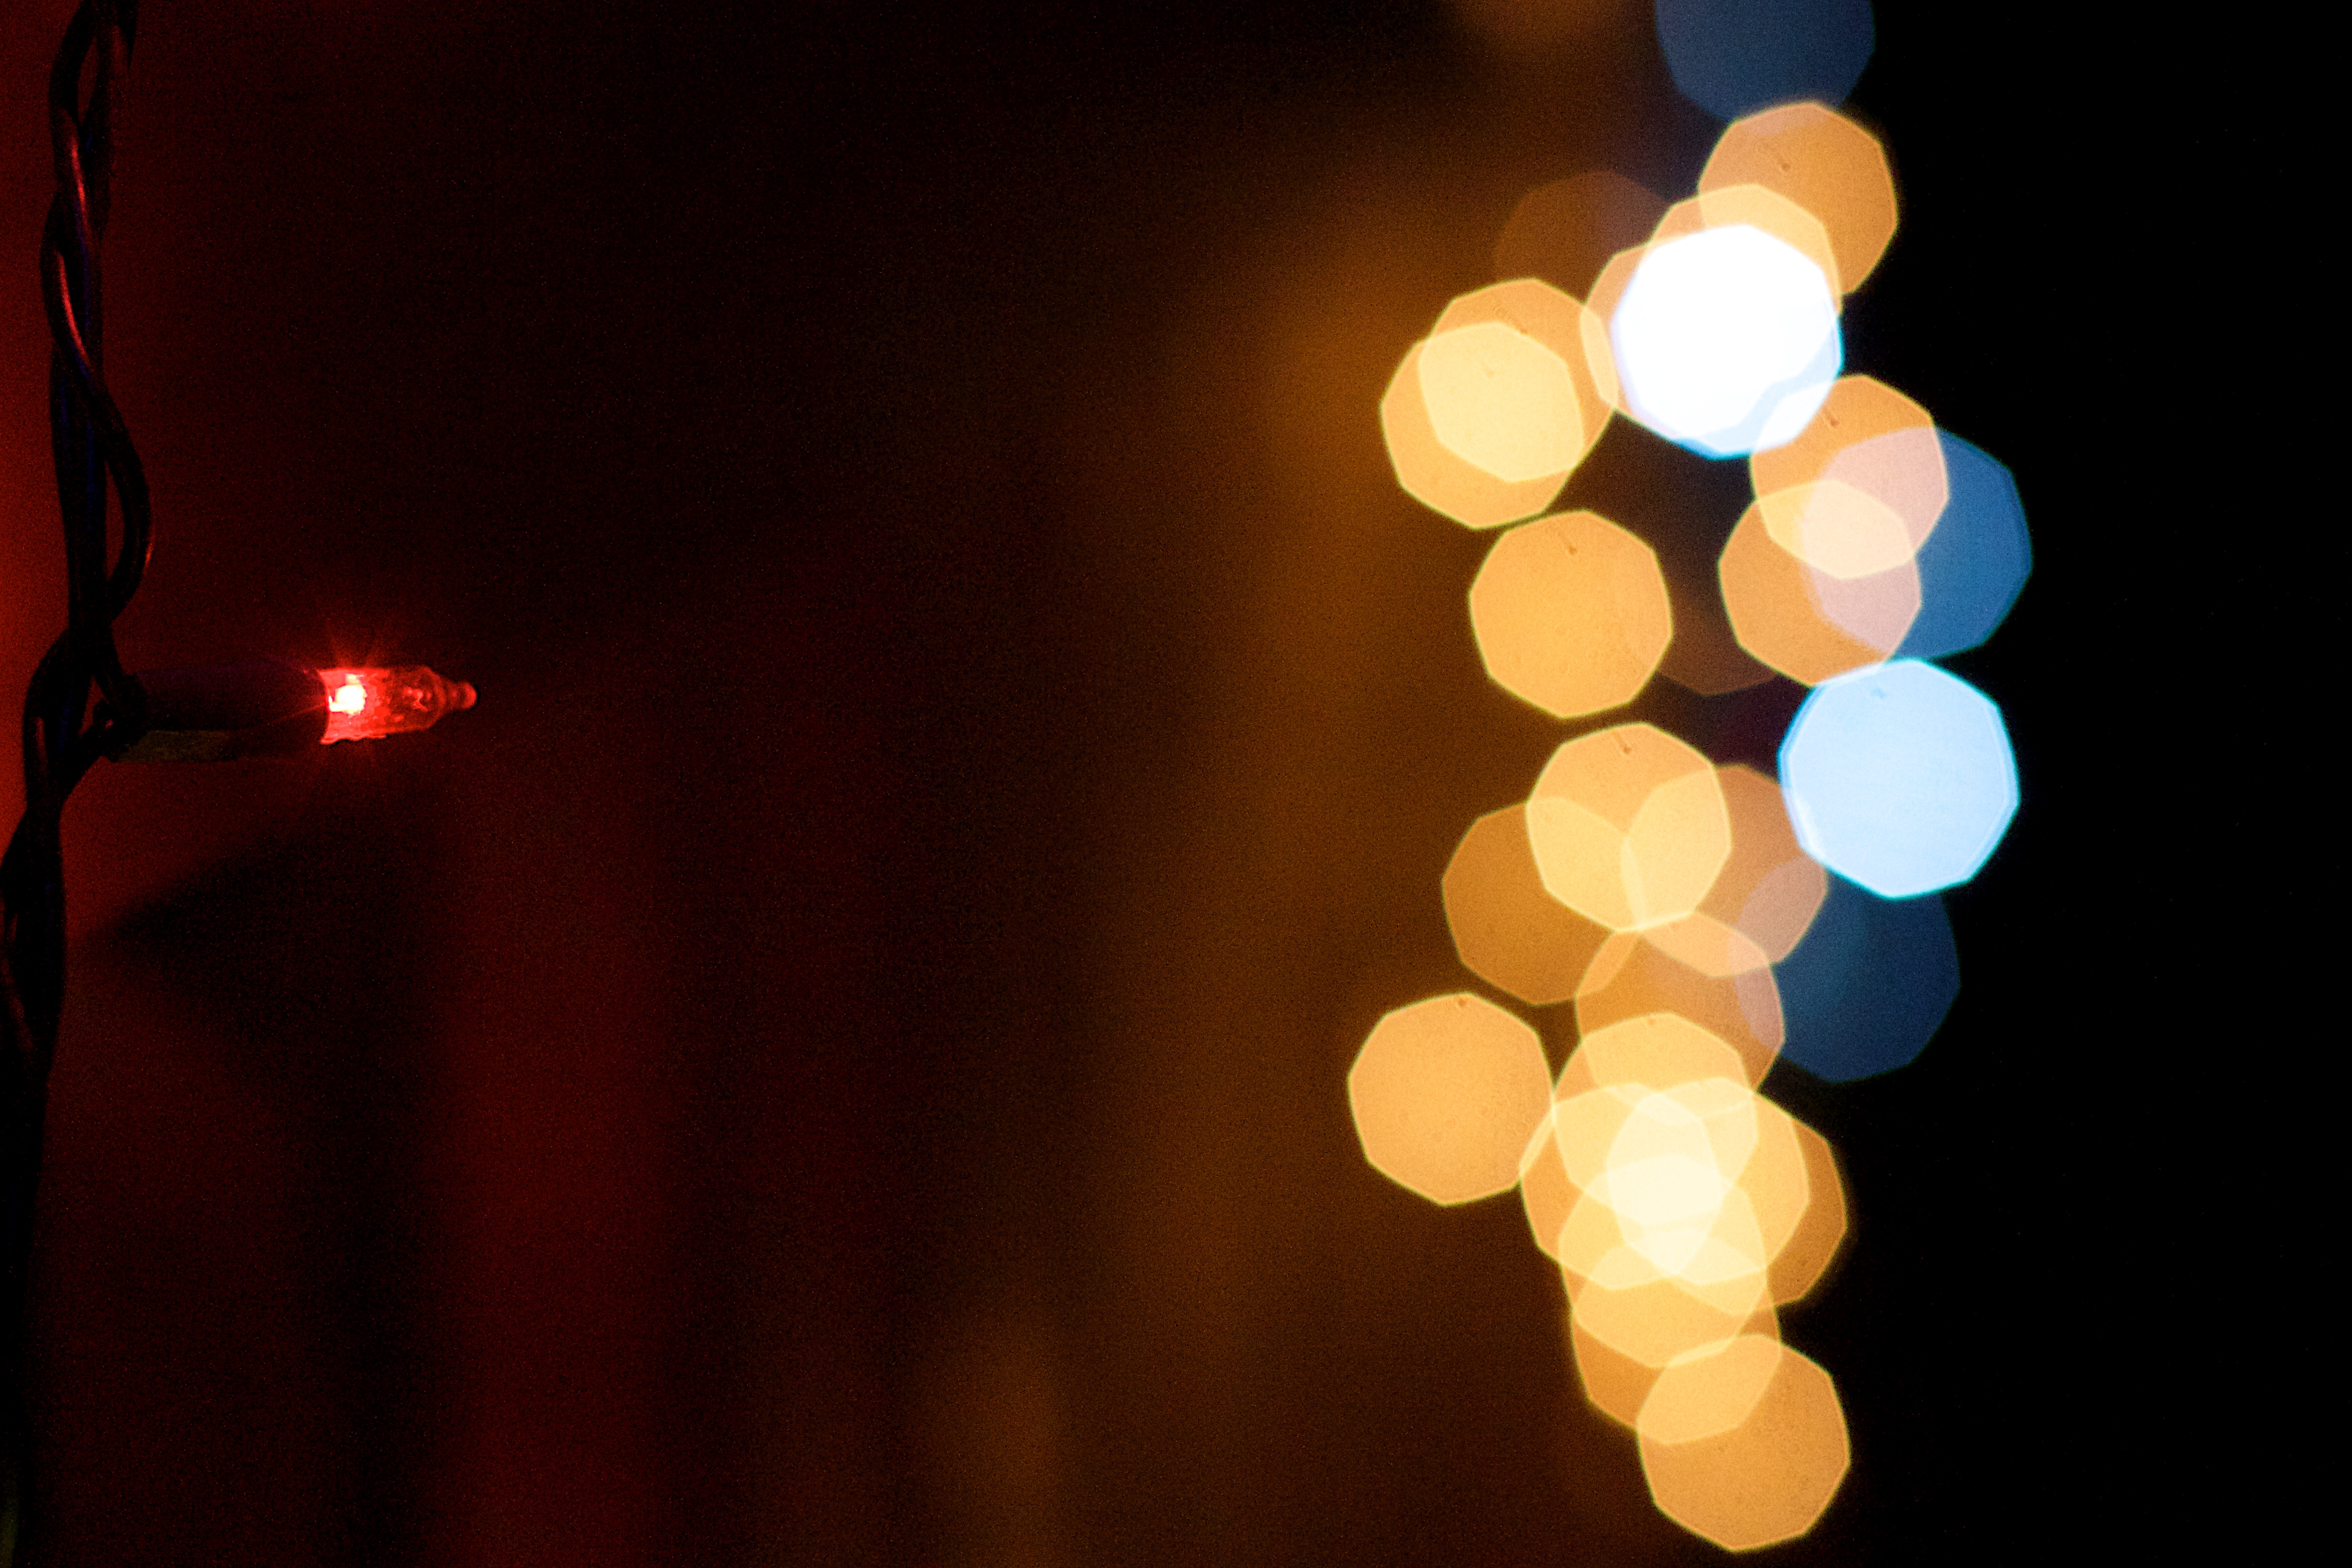
light, bokeh, night, sparkler, color, lighting, circle, christmas decoration, shape